Rebecca Busi

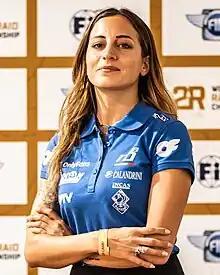
Busi in 2022

Rebecca Busi (born in 1996) is an Italian rally driver. She is the youngest Italian female competitor to finish the 2022 Dakar Rally. She finished her first year of World Rally-Raid Championship in fourth position in the overall T4 classification.